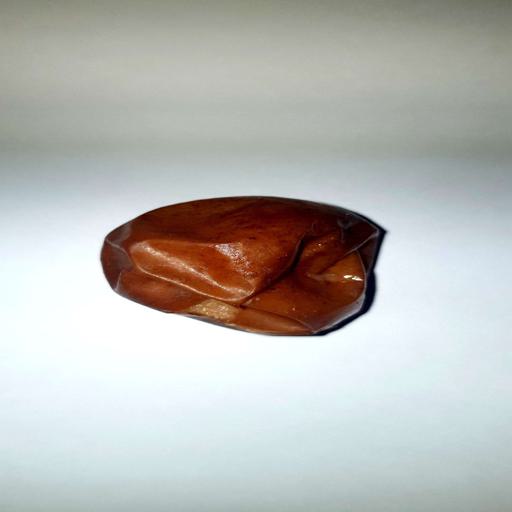
Label: bruised